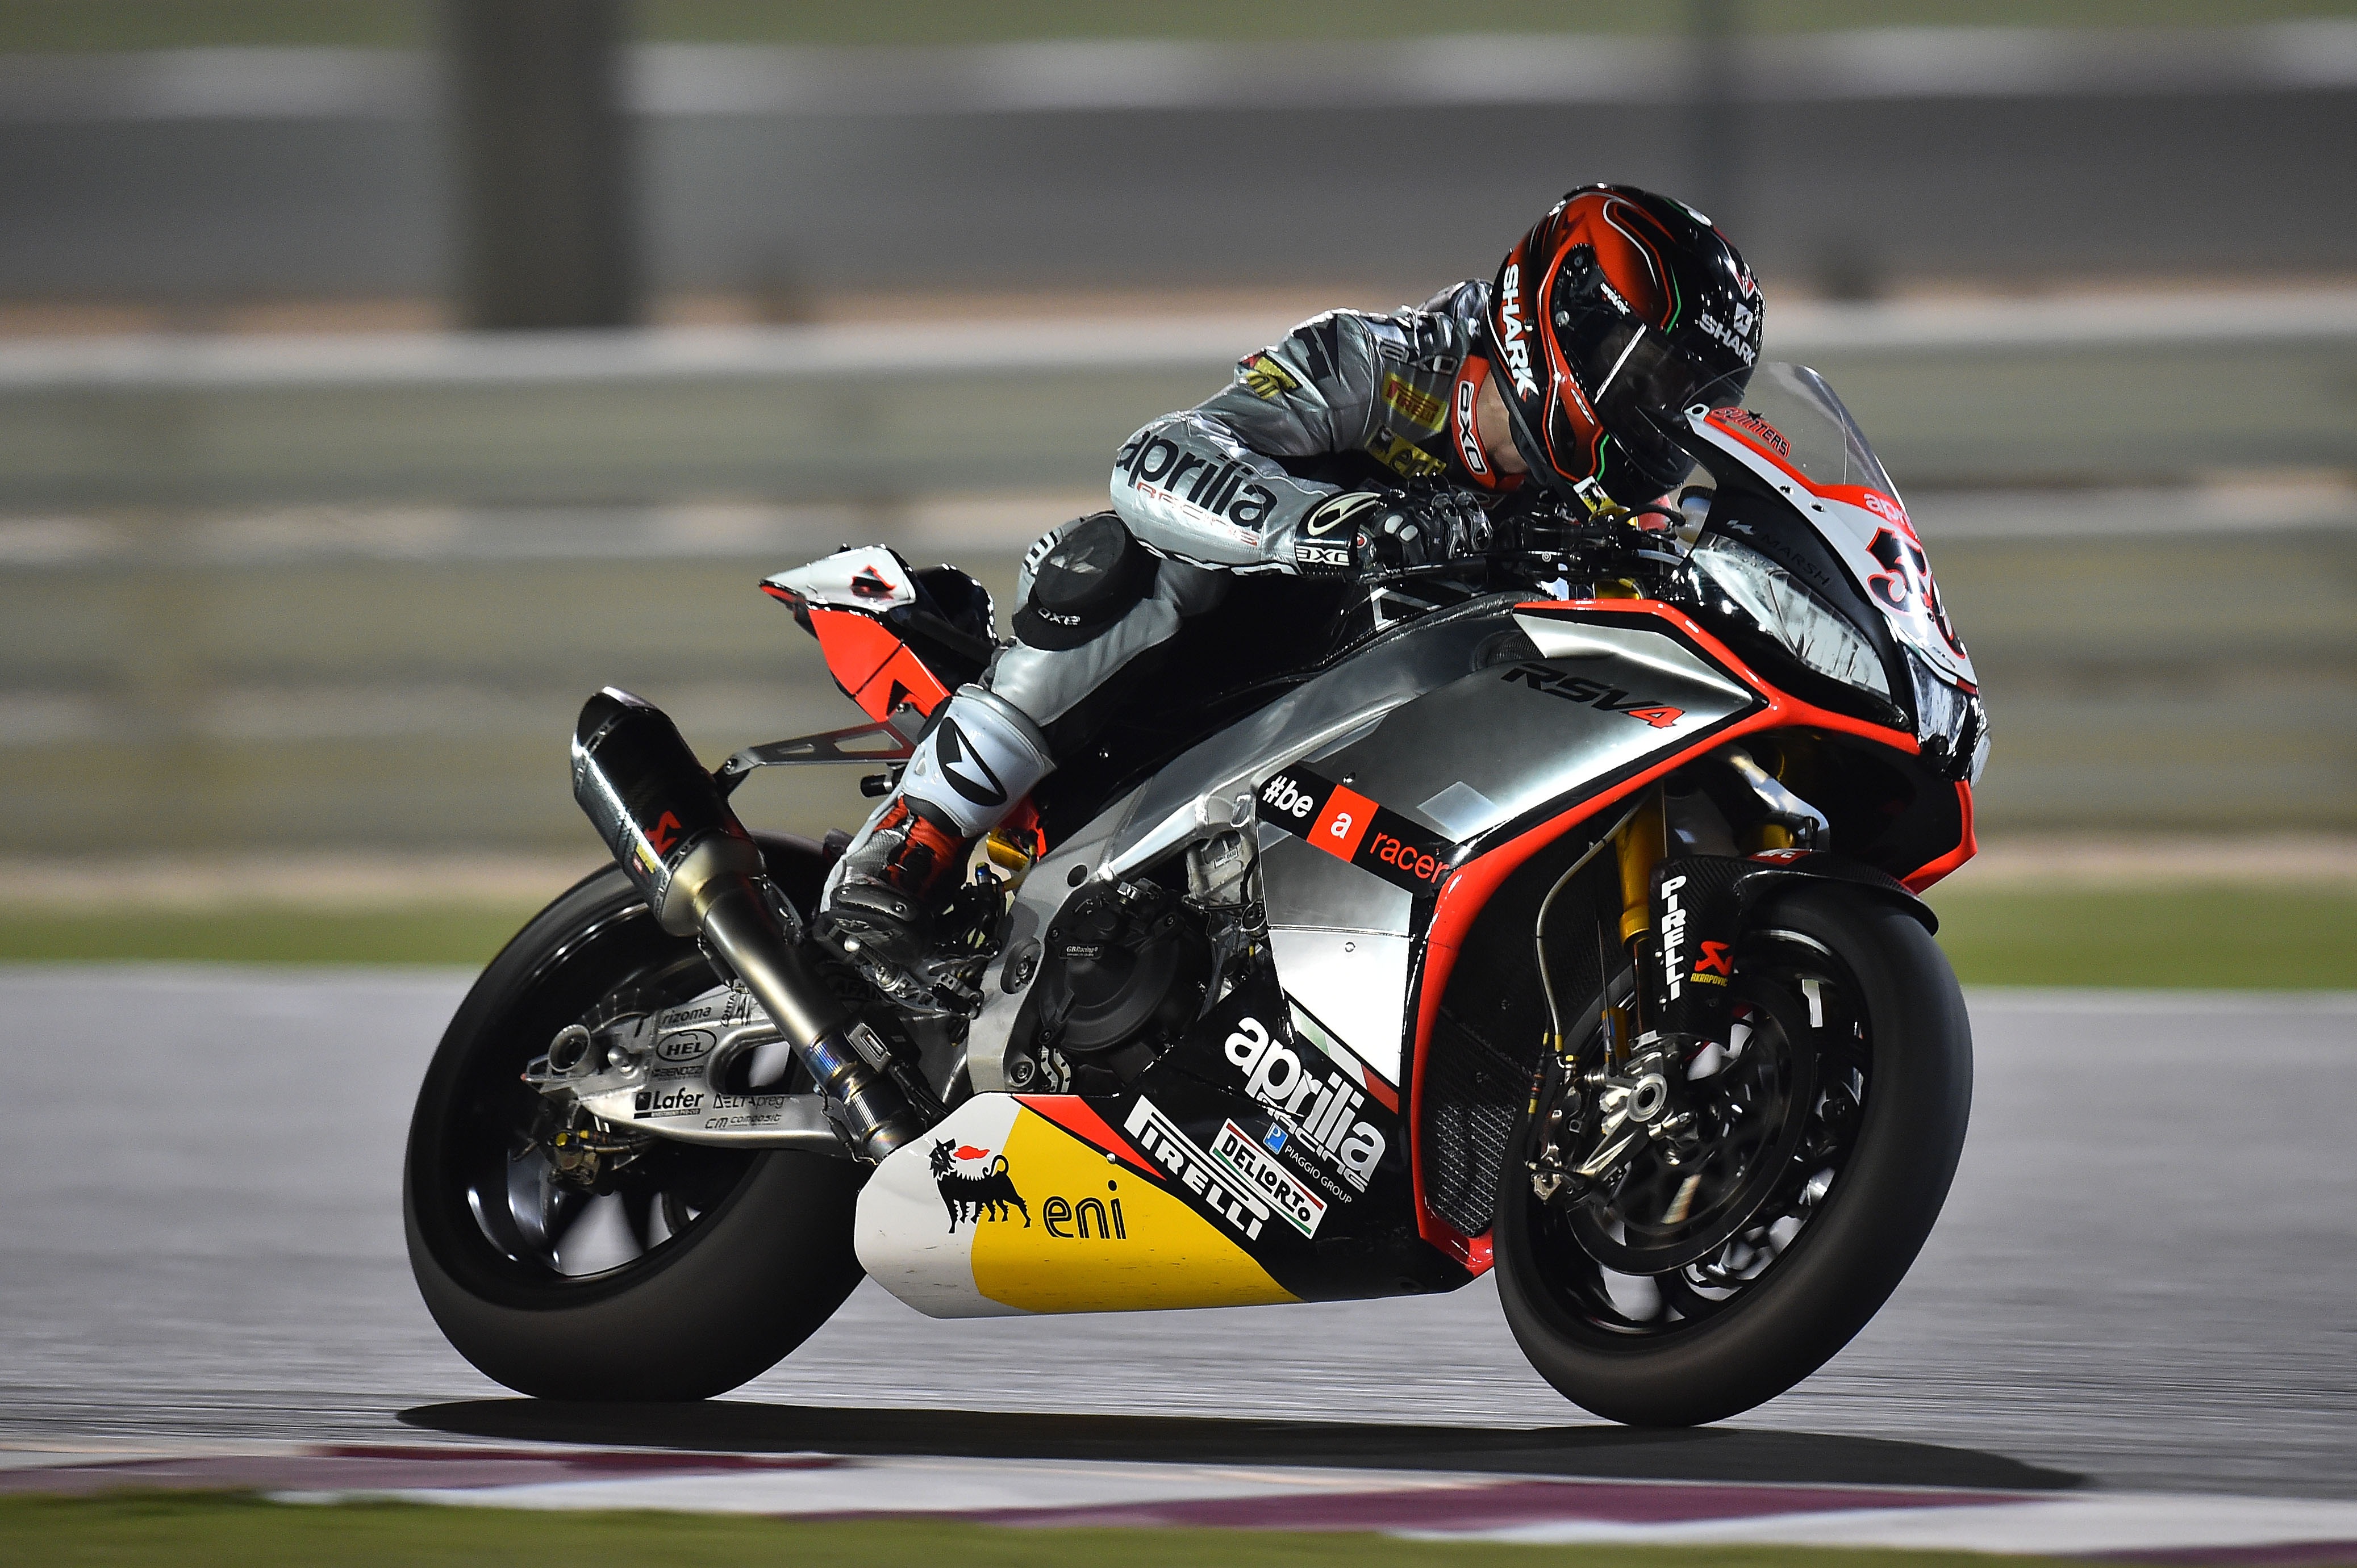
sport, car, vehicle, motorcycle, extreme, speed, race, competition, sports, racing, race track, motorcycles, motorsport, pilots, helmets, motorcycling, land vehicle, motorcycle racing, road racing, automobile make, superbike racing, grand prix motorcycle racing